Gampel-Steg railway station

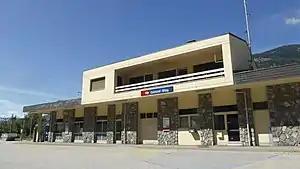
The station building in 2018

Gampel-Steg railway station is a railway station in the municipality of Steg-Hohtenn, in the Swiss canton of Valais. It is an intermediate stop on the Simplon line and is served by local trains only.